Economy of Madhya Pradesh

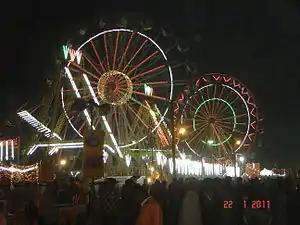
Gwalior Fair

The industrial area of the city includes four zones marked by the state government for the promotion of the manufacturing capacity of the city. The largest zone is the Mandideep Industrial Area situated at the national highway connecting Bhopal and Nagpur. Mandideep houses numerous pharmaceutical, manufacturing, automobile, and textiles companies which include HEG Limited, Procter & Gamble, Lupin Limited, Eicher Tractors, Insulators and Electricals Limited, etc. The other industrial zones around Bhopal include Bagroda AKVN, Tamot Plastic Park and Acharpura Textile Park with the close proximity of Bhopal Airport. While the economic and industrial zones within the city boundaries include Govindpura Industrial Area, Bharat Heavy Electricals Limited (BHEL), and Bhopal IT Park. In 2020, Volvo Eicher opened its new plant in Bhopal, while IT Giant Wipro expressed its intention to open its new Software Development Centre in Bhopal. A land has already been allotted to the Wipro Group for the establishment of the Azim Premji University Bhopal, which will be second of its type in the entire country after Bengaluru. While India's first multi-skills park known as Global Skills Park is situated within the city. The Skills Park is the first of its kind project in India, making Bhopal a highly preferred destination in terms of the generation of a skilled workforce, in consonance with the industry demands.